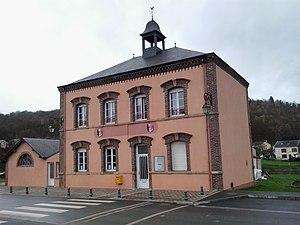
Mairie de Tournavaux, département des Ardennes, France
Tournavaux est une commune française, située dans le département des Ardennes en région Grand Est. La commune appartient à l'arrondissement de Charleville-Mézières et au canton de Monthermé. Ses habitants sont appelés les « Vichaux »